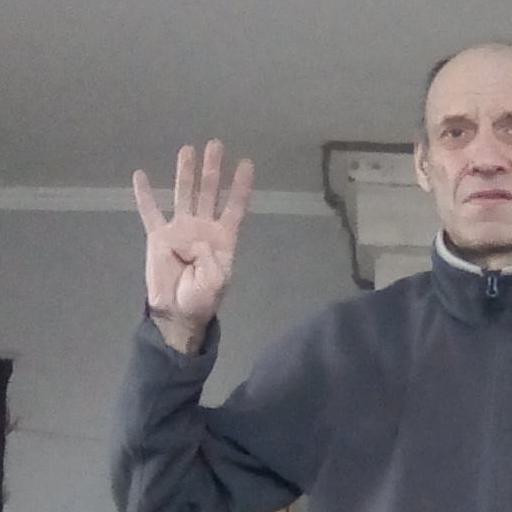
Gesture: four